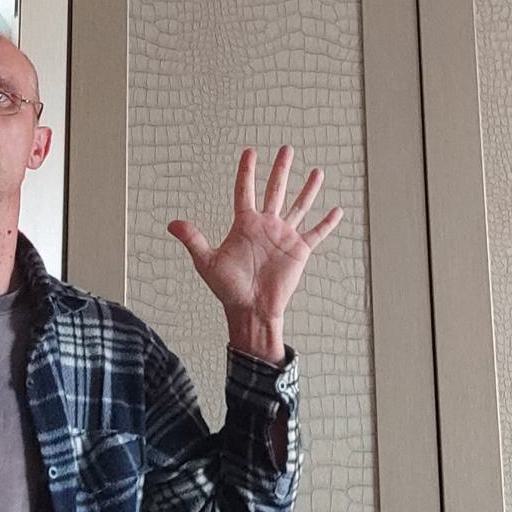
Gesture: palm